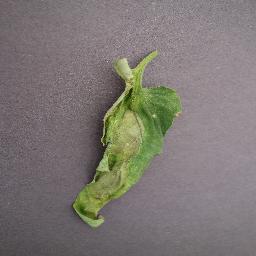
Label: Tomato___Late_blight